Hryhoriy Vasiura

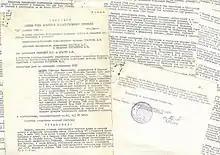
The death sentence to Vasiura handed down by the Tribunal of the Belorussian Military District on 26 December 1986.

Vasiura initially denied his guilt; he claimed that he did not participate in the punitive operation and did not kill any civilians. But the witnesses all testified that Vasiura gave them orders to kill the villagers. Transcripts of the court case totaled 14 volumes, and the investigators managed to reconstruct the events of 22 March 1943, with accuracy to the minute. Irrefutable evidence of his participation in these military crimes, particularly in the episode at Khatyn, was found.